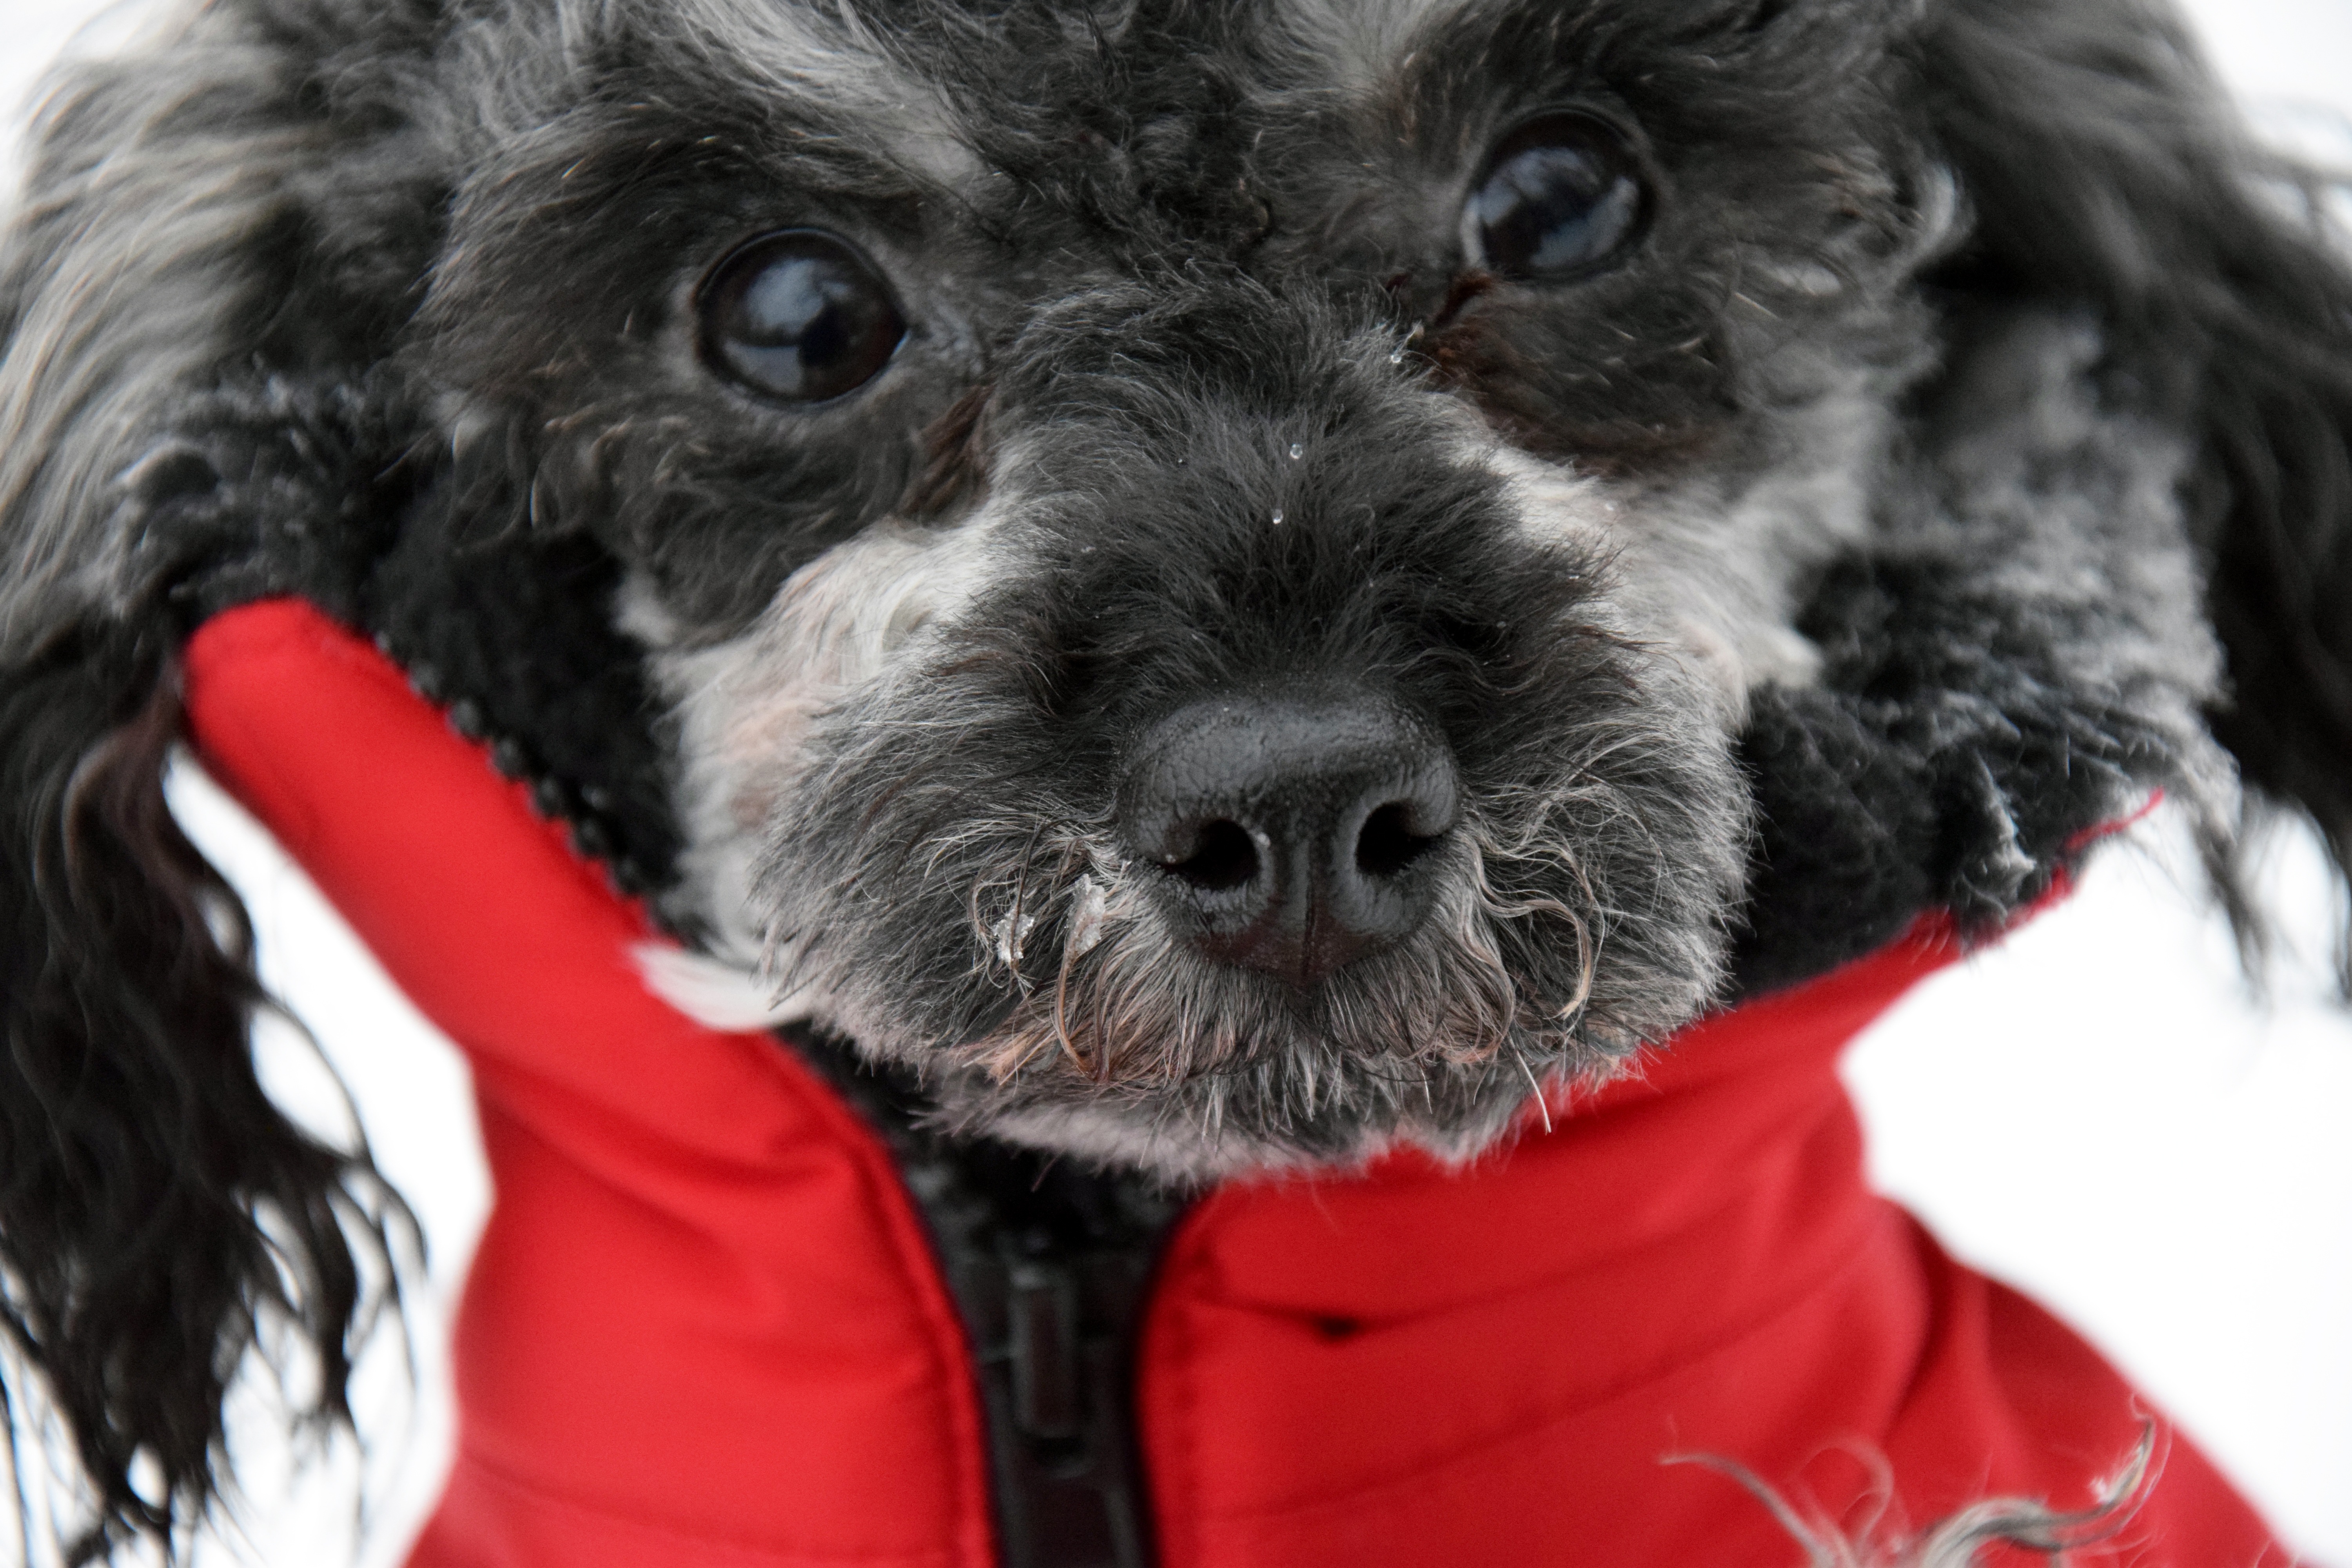
snow, winter, sweet, puppy, dog, coat, red, mammal, poodle, head, vertebrate, dog breed, miniature poodle, cockapoo, havanese, dog like mammal, schnoodle, dog crossbreeds, poodle crossbreed, portuguese water dog